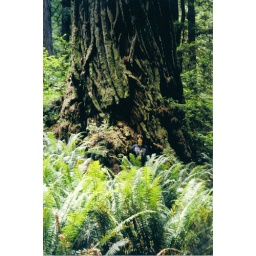
Robin in front of a red wood tree in northen California.